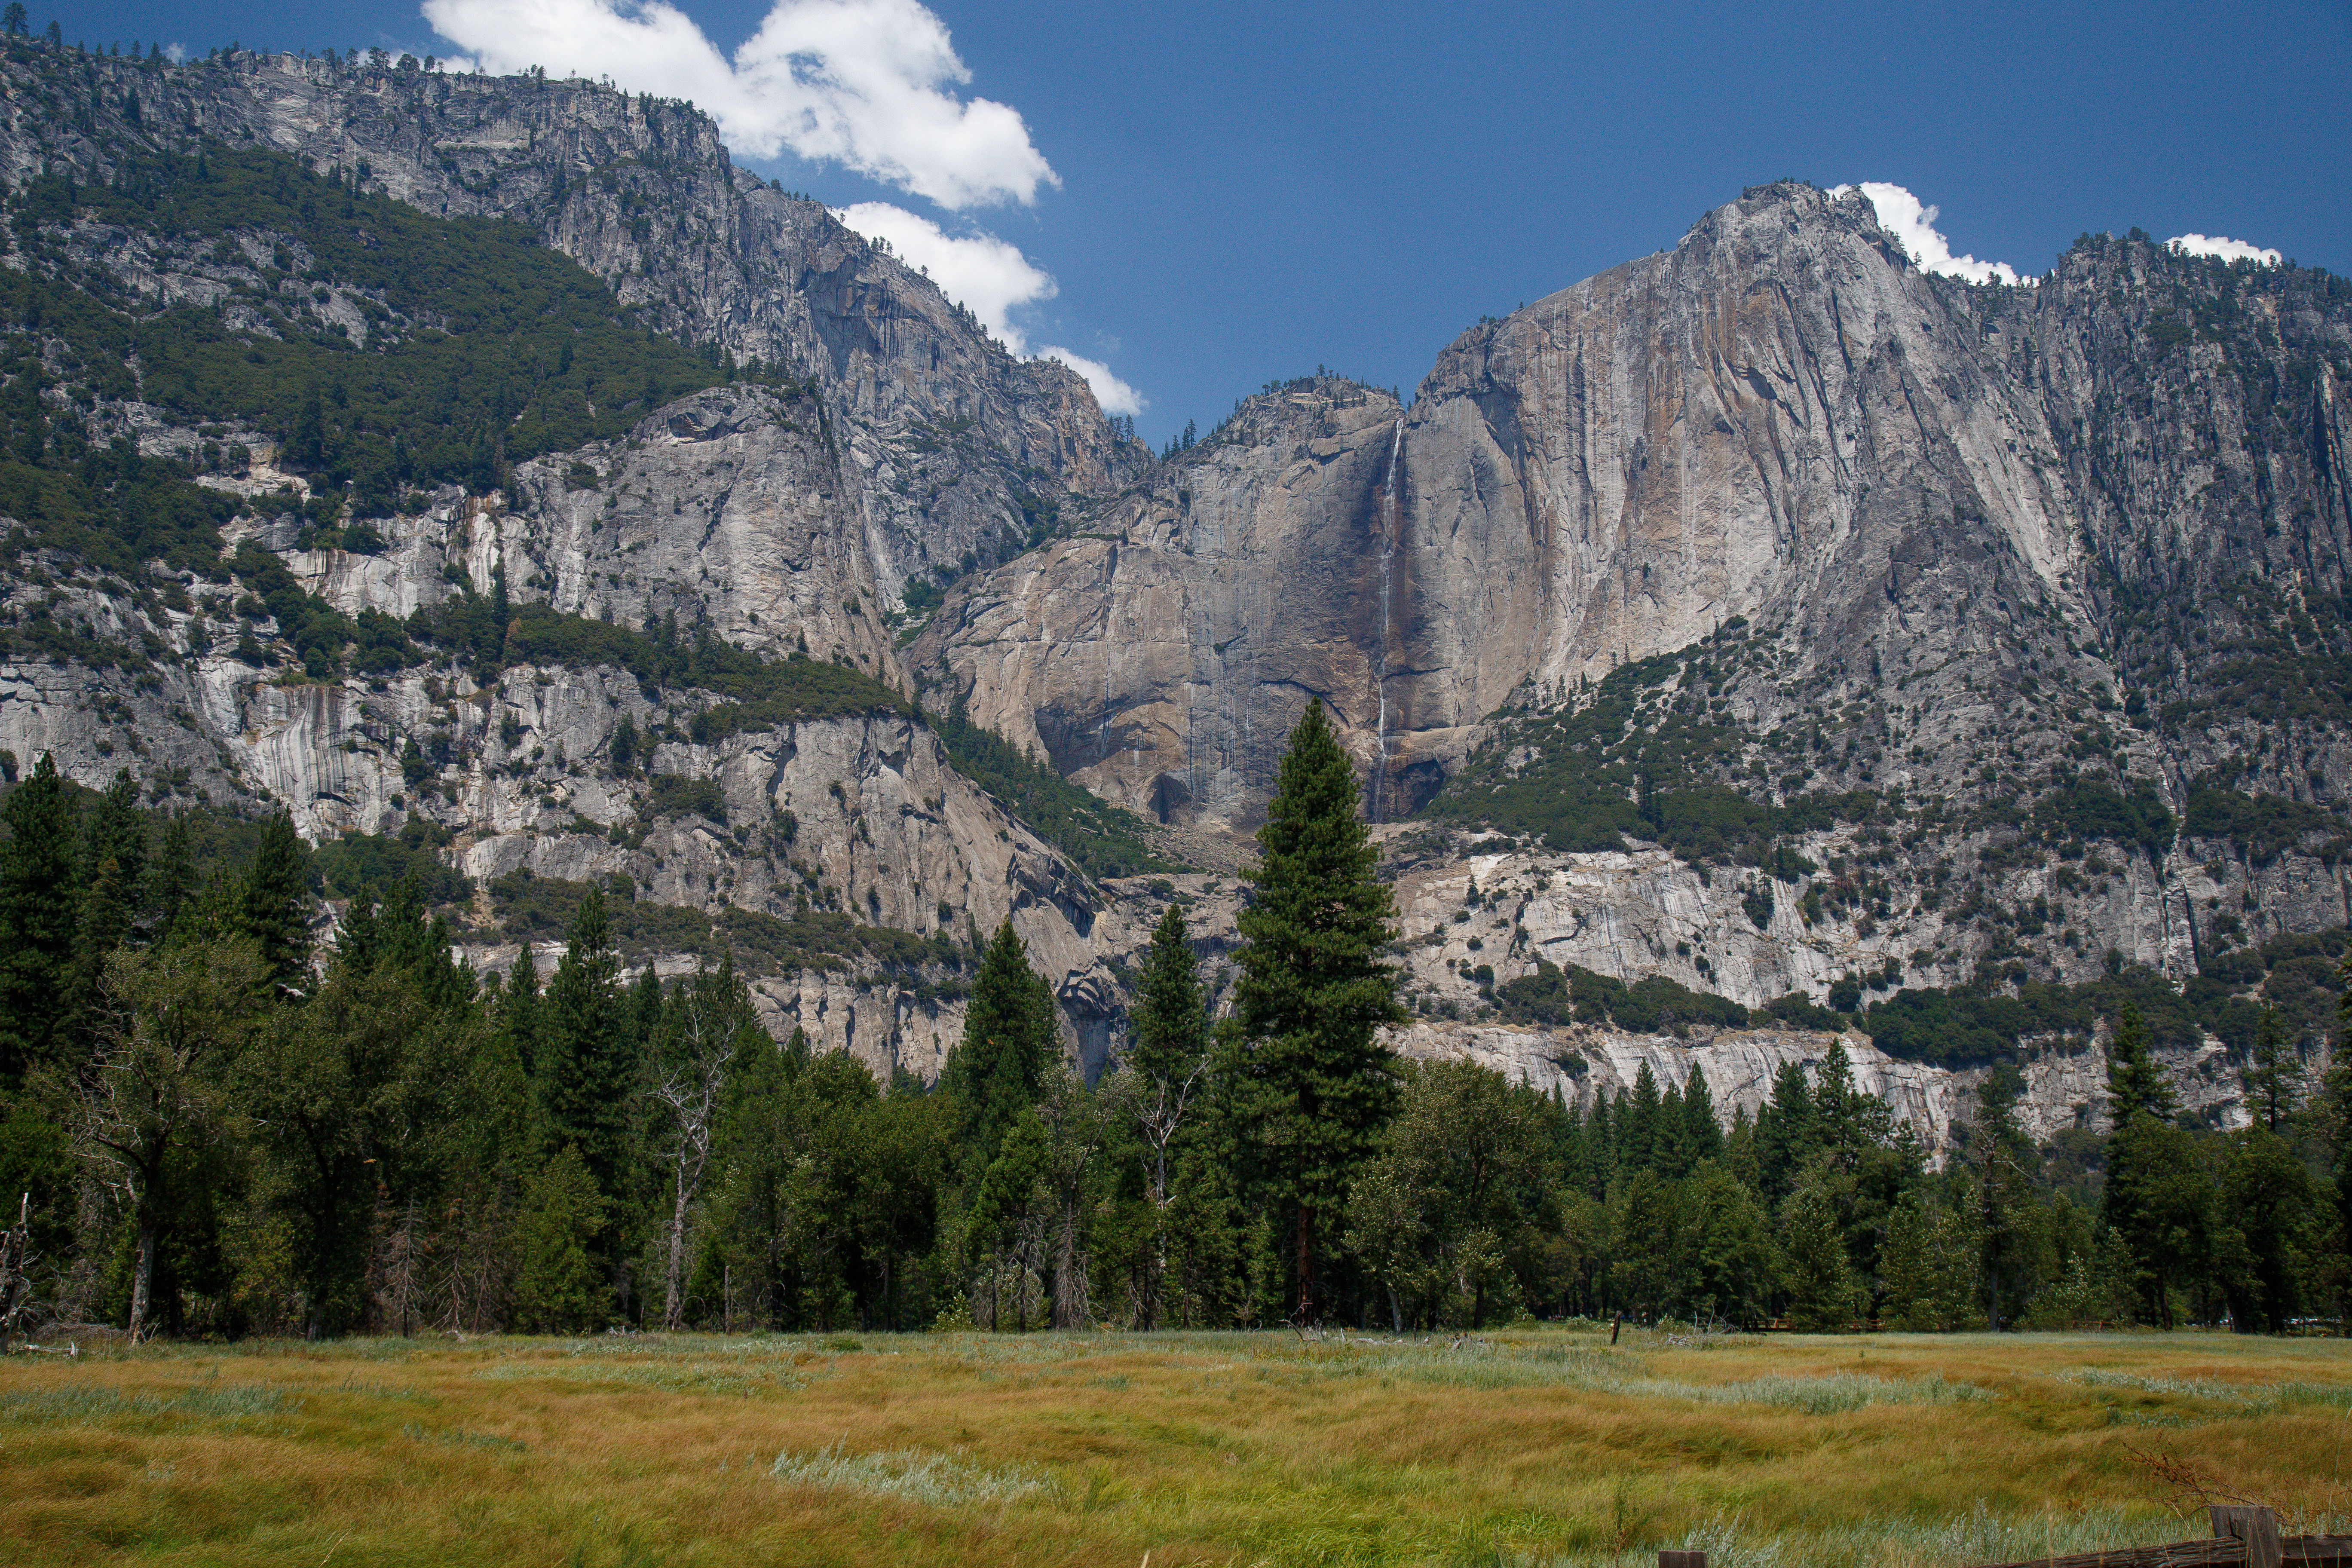
landscape, tree, nature, wilderness, mountain, meadow, lake, valley, mountain range, park, national park, california, ridge, cool image, alps, unitedstates, badlands, plateau, us, fell, i, yosemitevalley, landform, mountain pass, geographical feature, mountainous landforms